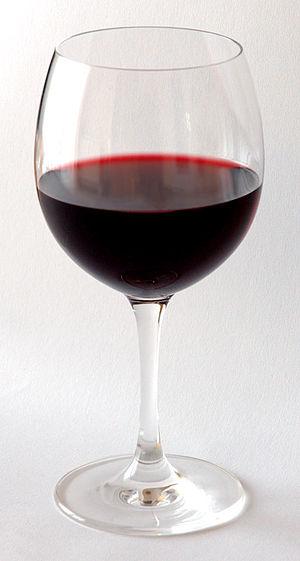
Un verre de vin rouge. Italiano: Un calice di vino rosso.
Un vin rouge est obtenu par la fermentation du moût de raisins noirs en présence de la pellicule, des pépins et éventuellement de la rafle. Le temps plus ou moins long de cette fermentation varie selon le genre de vin voulu, les caractéristiques de chaque vendange et les traditions liées au terroir viticole de production. C’est la cuvaison qui peut varier d’une semaine au maximum pour obtenir des vins légers et souples, jusqu’à trois ou quatre semaines pour des vins de garde. Ce sont des vins dits tranquilles mais il existe des vins rouges mousseux comme le lambrusco en Italie.
Le verre à vin est un type de récipient en verre qui est utilisé pour boire et goûter le vin.
Les vignobles du Rhin-moyen sont couverts de vignes. Cela en fait la seconde plus petite région viticole d'Allemagne avec une superficie totale cultivée d'environ 461 hectares. Les vins de vallée du Haut-Rhin moyen représentent de multiples nuances gustatives dues non seulement aux cépages cultivés mais surtout à l'influence des terroirs.
Les régimes pauvres en glucides, dits aussi régimes hypoglucidiques, ont pour effet de modifier le métabolisme humain en remplaçant, comme source d'énergie principale, la dégradation des glucides par la dégradation des lipides. Ils peuvent être utilisés pour des raisons médicales, culturelles et/ou sportives. L'usage le plus connu de ces régimes est la perte de poids sans sensation de faim mais ces régimes n'ont pas nécessairement cet effet et peuvent avoir d'autres objectifs. Ces régimes peuvent notamment être utilisés pour diminuer le nombre et l'intensité des crises d'épilepsie, ou pour augmenter l'endurance au détriment de la force dans certains sports, comme le rugby.
La viticulture en Allemagne est la culture de la vigne dans le pays Allemagne. Elle connaît une longue tradition. Comme dans toute l'Europe, les premiers vignobles y ont été plantés par les Romains, qui ont développé la culture de la vigne le long de la Moselle et du Rhin, puis à l'époque de l'empereur Charlemagne et durant tout le Moyen Âge. Ils se sont développés sur les coteaux escarpés des fleuves, essentiellement de la partie occidentale du pays, sur les rives orientées au sud et protégées des vents.